Churchill, Somerset

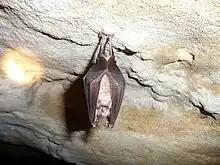
Greater horseshoe bat hanging from the roof of a cave

The land is of the fertile Mercia Mudstone Group, formed of red layers of mudstone and siltstone of Triassic age (see Keuper marl), with peat at the Somerset Levels, giving good pasture on the Mendip Hills. The edge of the hills has Carboniferous Limestone that has been exposed on the Black Down Pericline due to the erosion of the overlying Triassic dolomitic conglomerate. The dolomitic conglomerate and limestone is used in local buildings and walls. A quarry for conglomerate stone was on the north side of Windmill Hill. Mines in Dolebury Warren have sought lead (galena) with silver, iron (hematite), ochre (limonite), manganese (for glass making) and zinc carbonate (calamine); the latter for brass manufacture. Important features like Dolebury Warren and Burrington Combe were formed by the action of water. Like Cheddar they may be collapsed caves or created by meltwater rushing off the hills during the end of glacial periods.